Vaquita

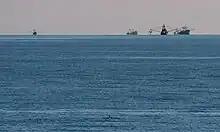
A vaquita swims in the foreground with fishing boats in the distance

Anthropogenic effects of a rise in commercial fishing such as accidental bycatch, illegal fishing, and entanglement have been linked to the cause of their decline. Shrimp fishing and gillnets create entanglement issues for the vaquita. Aspects of illegal fishing include open access fisheries and absent fisheries management has correlated towards poaching of the main prey source of the vaquita.